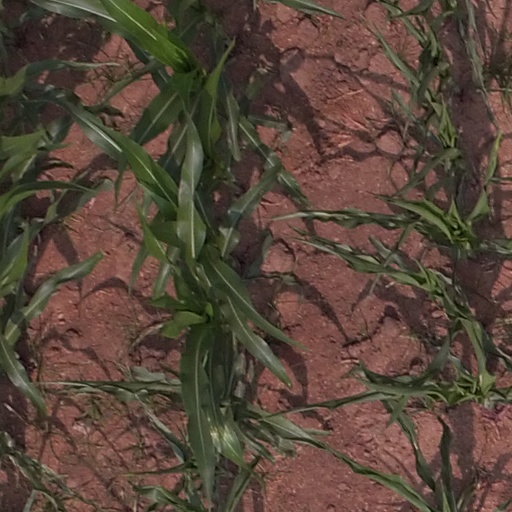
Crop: maize; corn